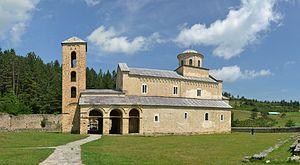
Les entités spatiales historico-culturelles constituent l'une des quatre catégories de classement des monuments historiques de la Serbie. L'inventaire, élaboré et publié par l'Institut pour la protection du patrimoine de la République, recense 72 ensembles protégés.
Le monastère de Sopoćani est un monastère orthodoxe serbe situé à 7 km de Novi Pazar, près des sources de la Raška et à proximité de Vieux Ras, qui fut le centre de l’État serbe médiéval de Rascie. Il est inscrit sur la liste des monuments culturels d'importance exceptionnelle de la République de Serbie.